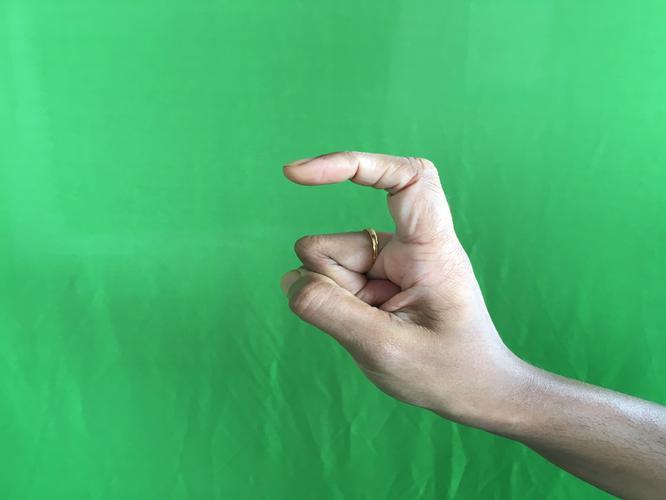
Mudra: Tamarachudam
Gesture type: single_hand